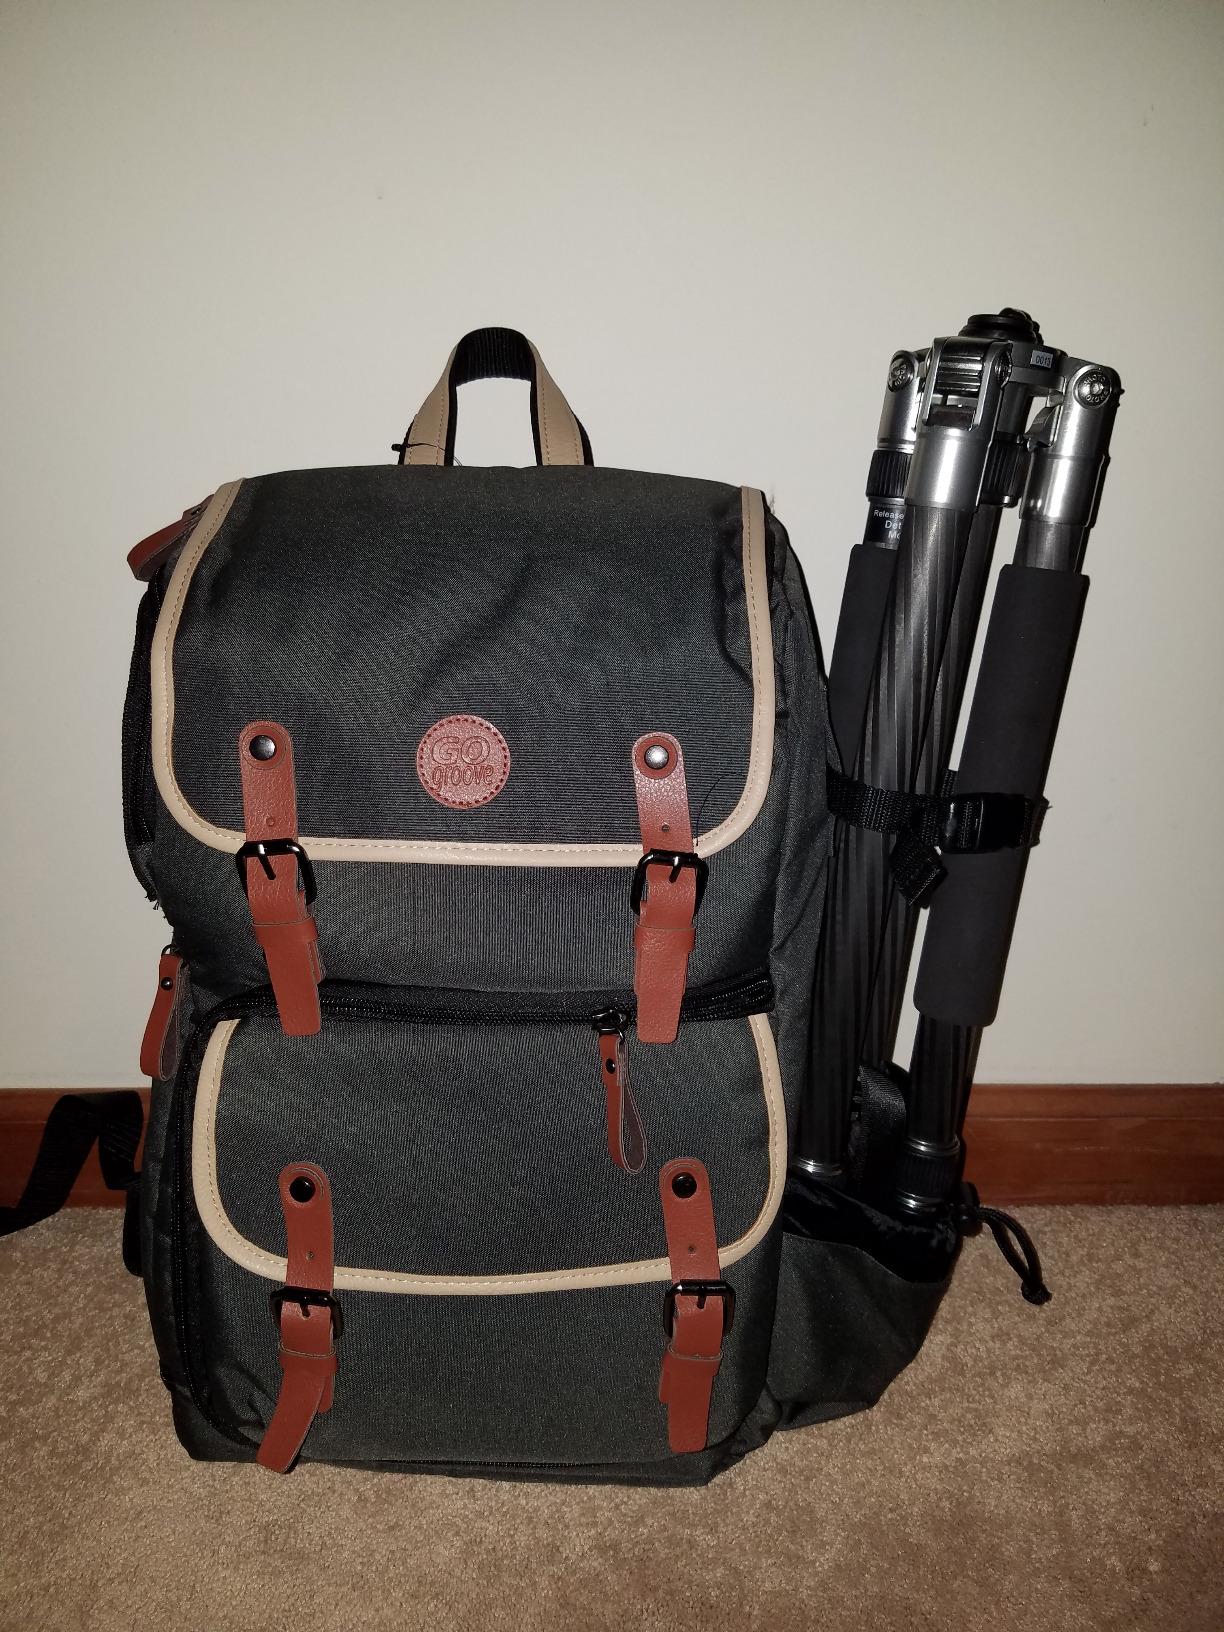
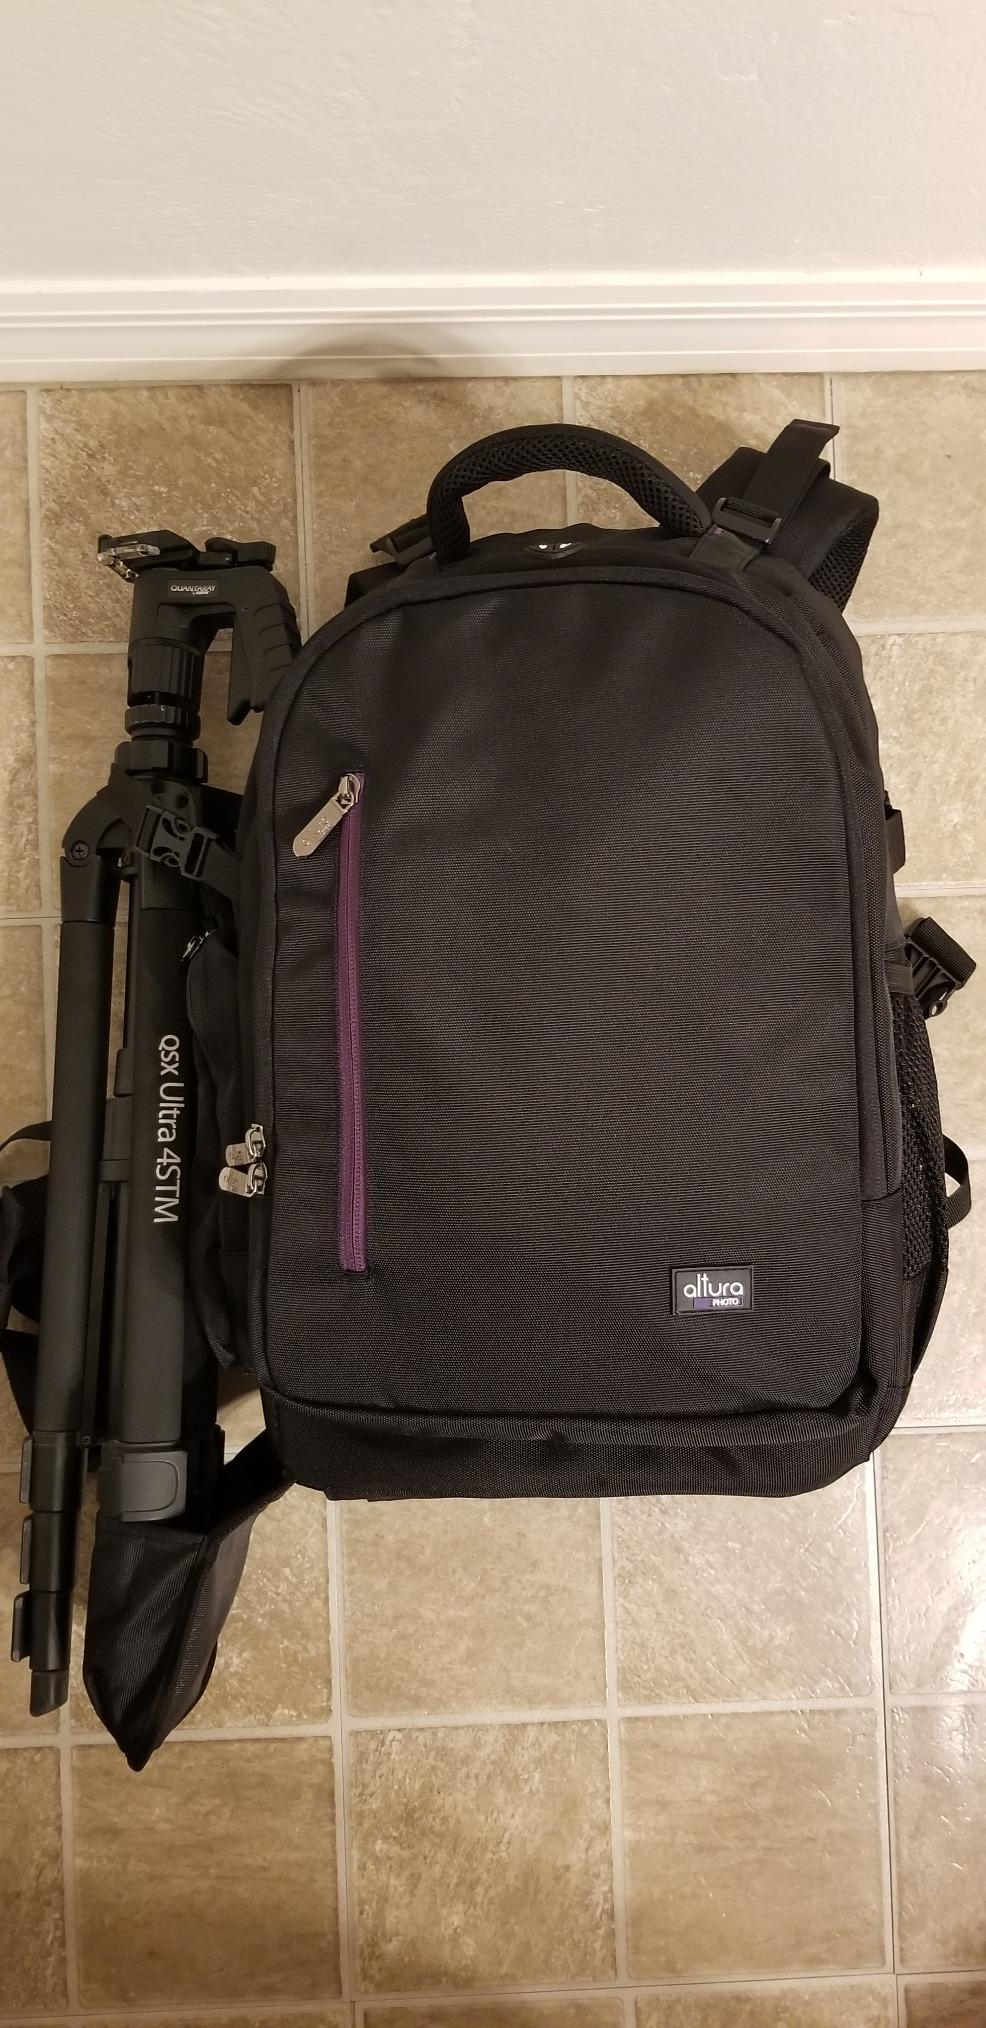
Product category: bag
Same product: no